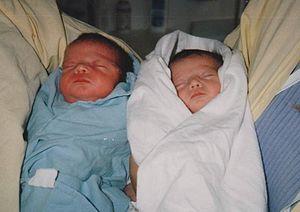
Jumelles nées avec le syndrome transfuseur-transfusé.
Le syndrome transfuseur-transfusé, également connu comme syndrome de transfusion fœto-fœtale, est une complication à haut taux de morbi-mortalité affectant les grossesses gémellaires monochoriales où deux fœtus partagent un même placenta.